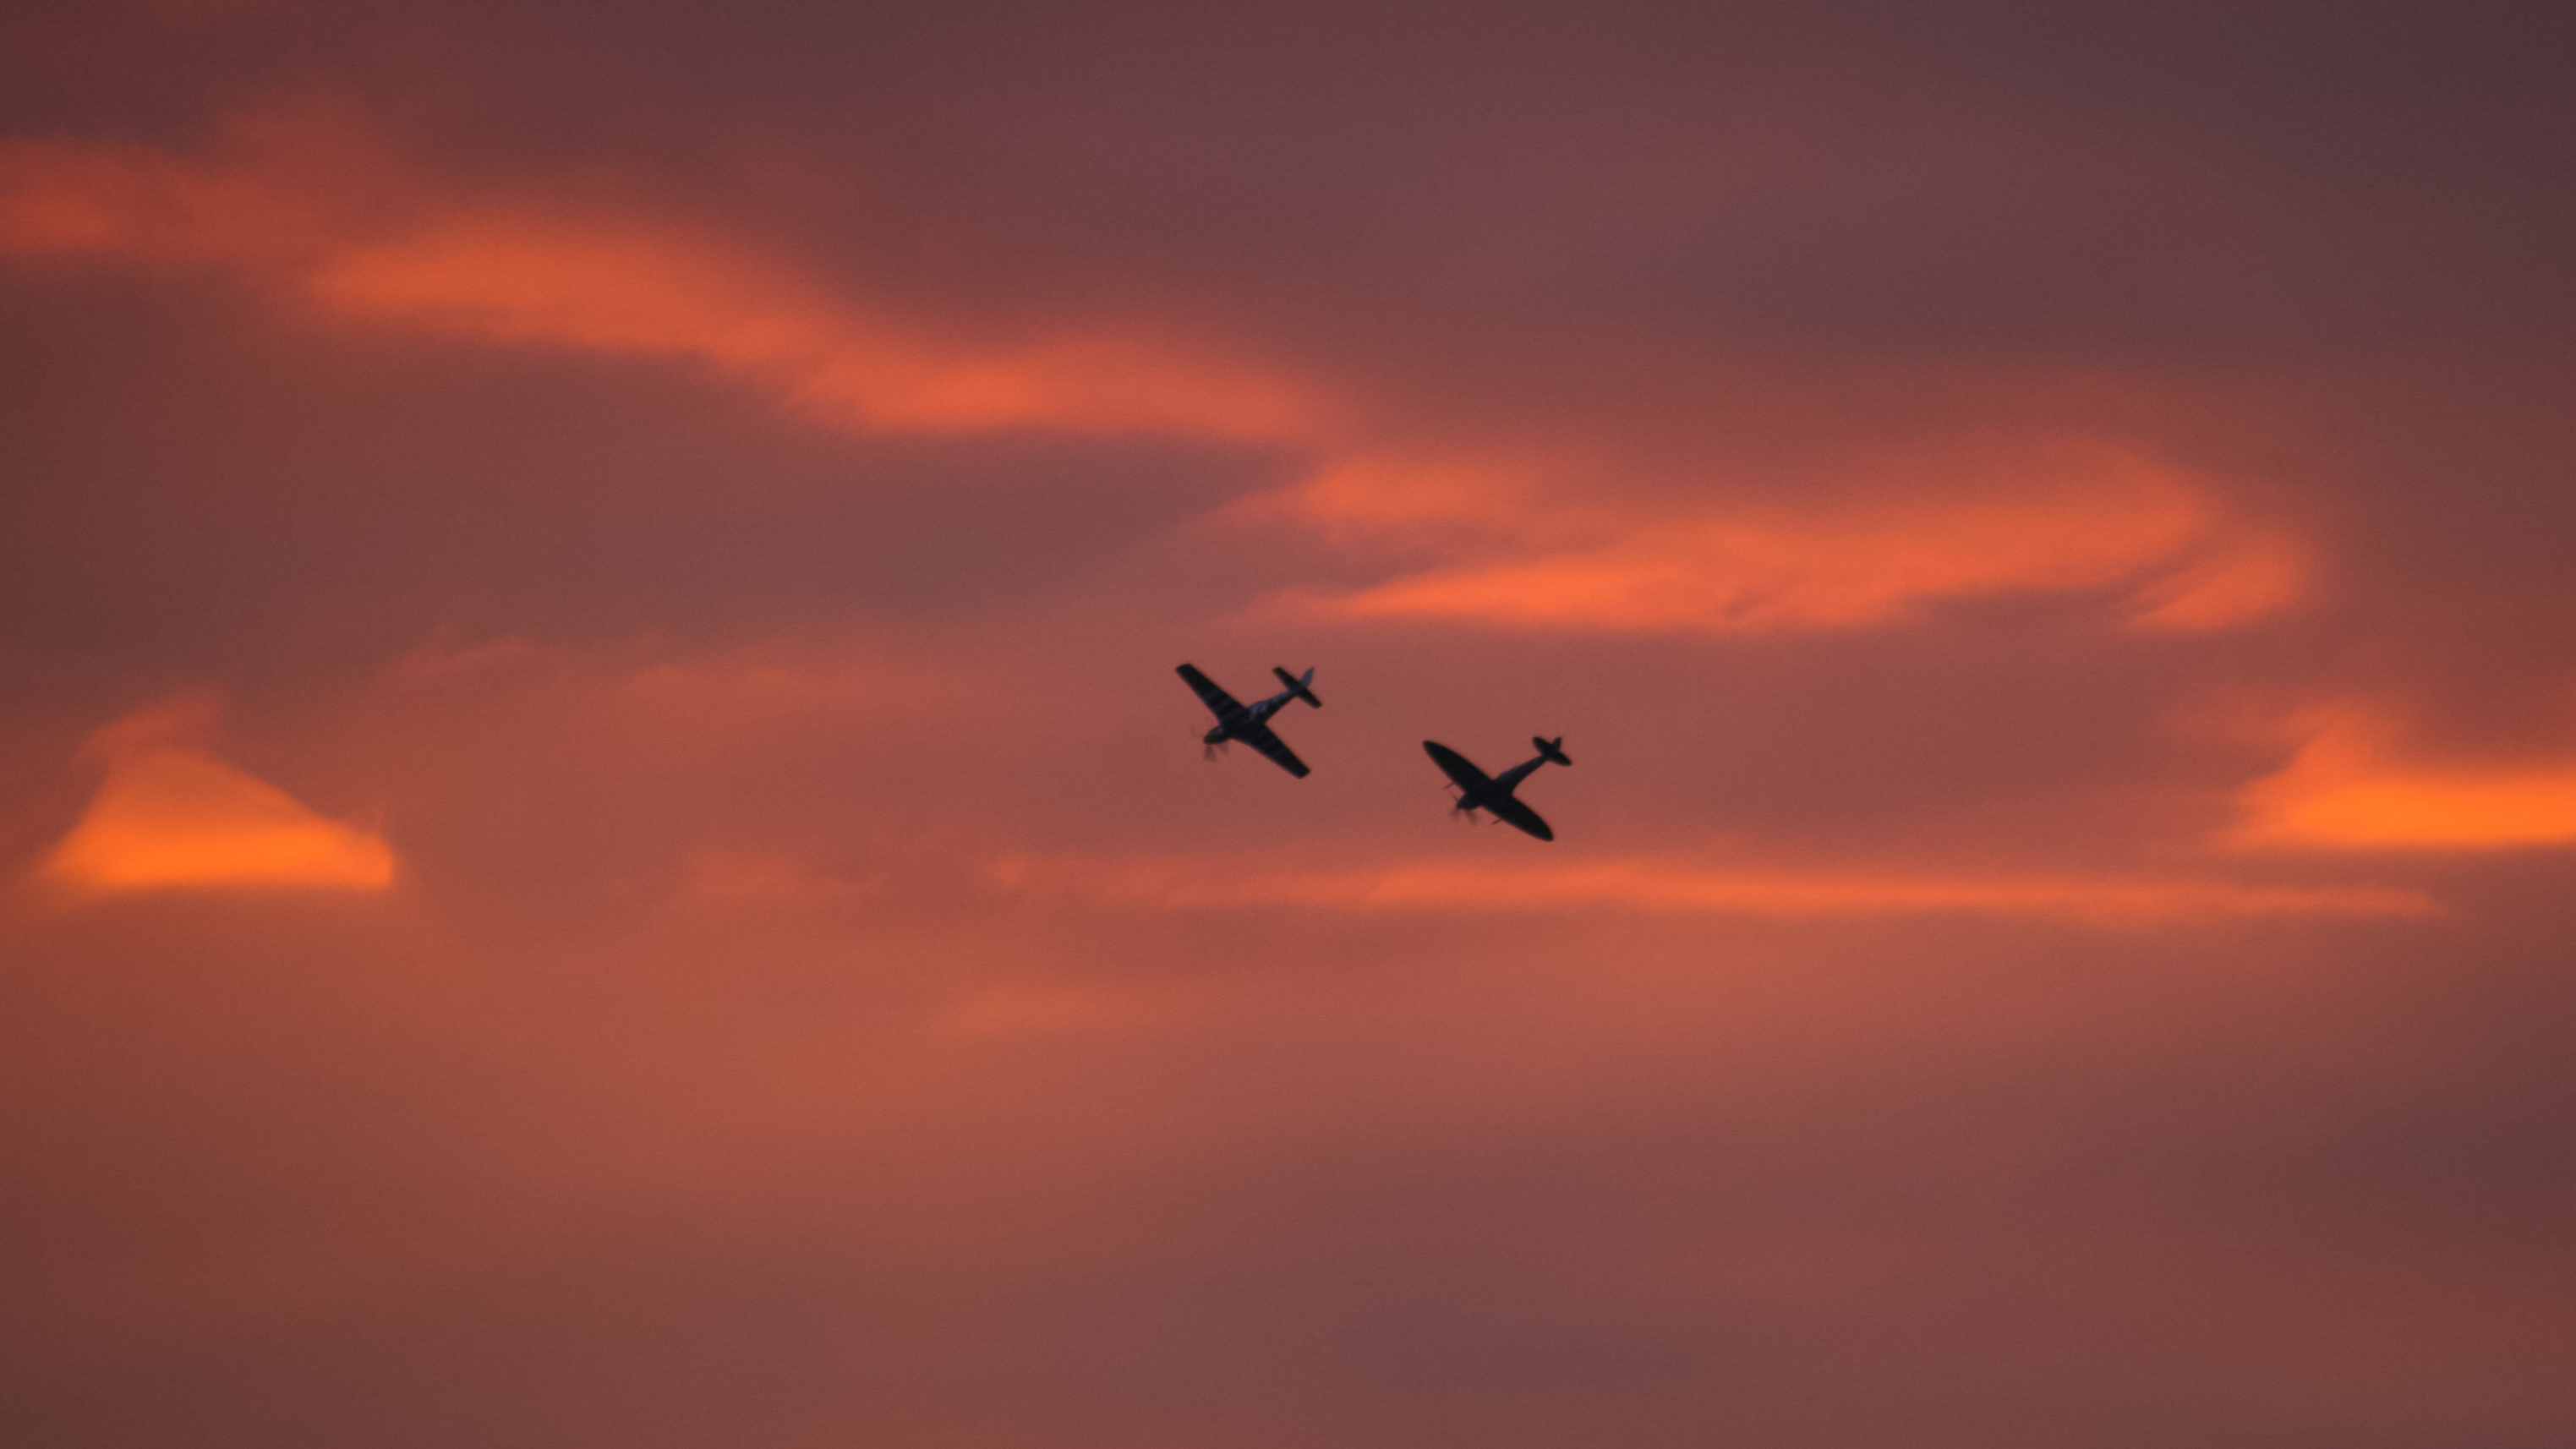
horizon, silhouette, bird, wing, cloud, sky, sun, sunrise, sunset, morning, dawn, plane, dusk, evening, red, flight, oragne, clouds, wwii, ww2, revival, mustang, planes, fighter, spitfire, p51, goodwood, chichester, p51mustang, goodwoodrevival, afterglow, atmospheric phenomenon, atmosphere of earth